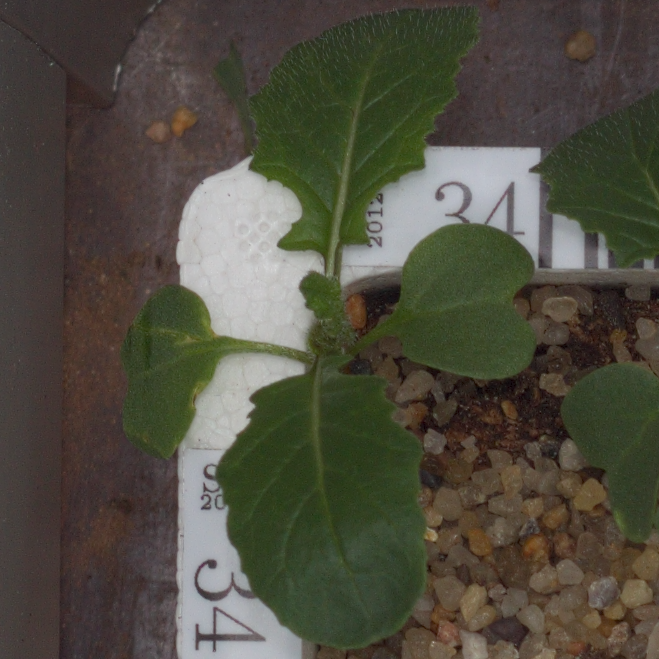
Label: charlock